Loren Taylor

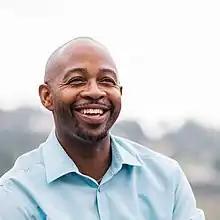
Taylor in 2019

Loren Manuel Taylor (born July 26, 1977) is an American politician who served a member of the Oakland City Council from the 6th district from 2019 to 2023. A member of the Democratic Party, he ran for mayor of Oakland in 2022, narrowly losing by 0.6% to fellow city councilmember Sheng Thao. Following Thao's recall and subsequent indictment, he ran again for mayor of Oakland in the 2025 special election to replace her. He lost by a margin of 5.4% to former congresswoman Barbara Lee.